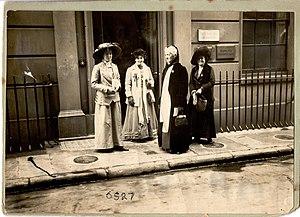
La Women's Freedom League, abrégé en WFL, était une organisation politique féministe socialiste britannique, qui s'investit dans les années 1900-1910 pour le droit de vote des femmes.